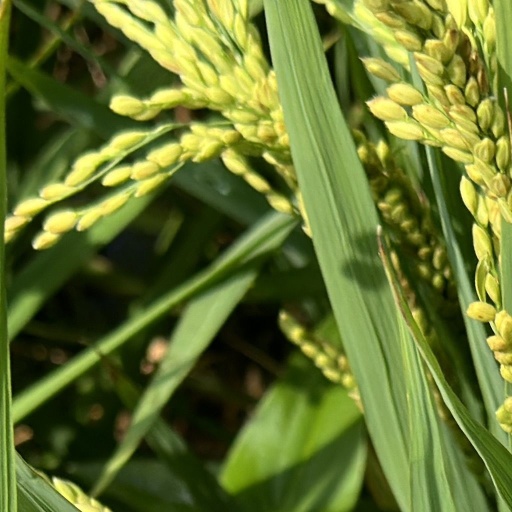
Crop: rice